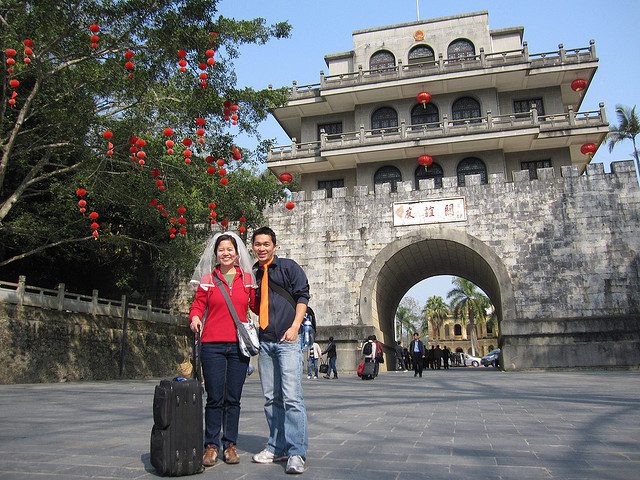
user: Given an image and a question. Answer the question in a short answer. Question: Are these people tourists or natives? Short Answer:
assistant: tourist